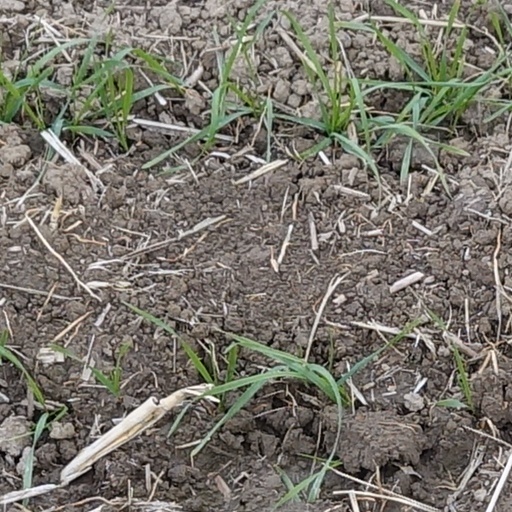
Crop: wheat